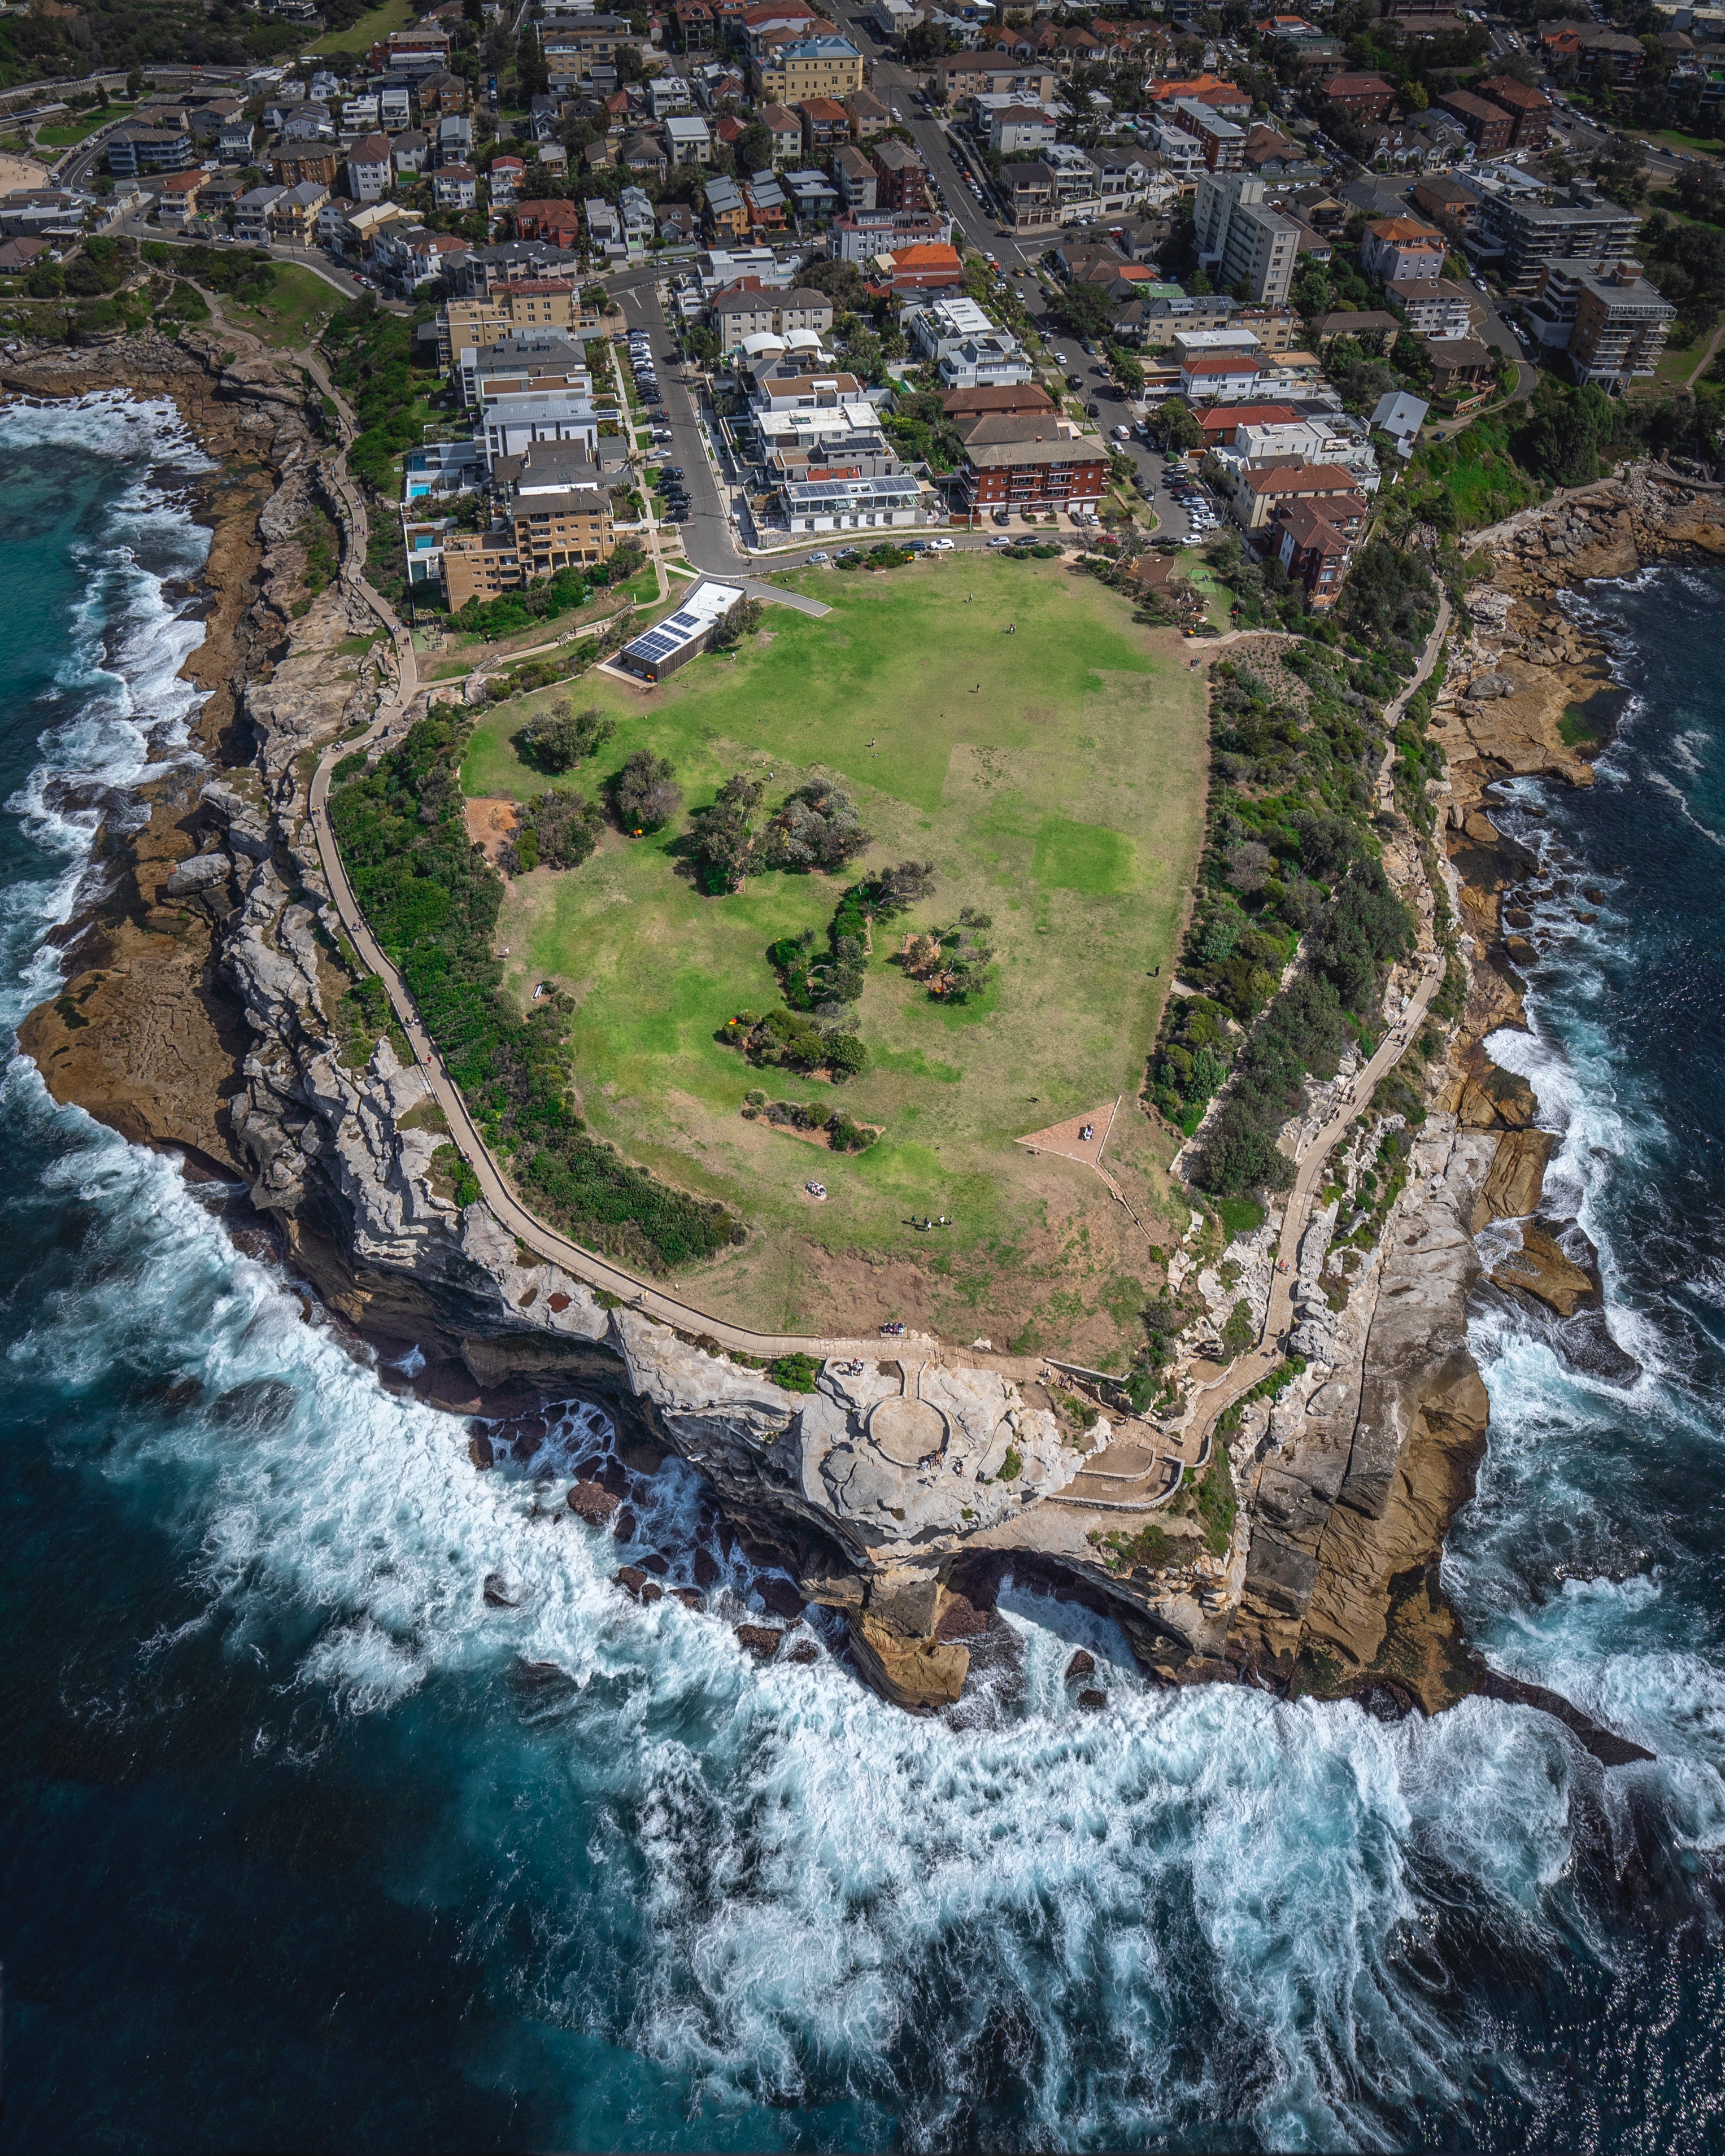
aerial photography, coast, natural landscape, bird's eye view, coastal and oceanic landforms, water, geological phenomenon, headland, peninsula, photography, cape, shore, sea, landscape, cove, bay, inlet, promontory, real estate, earth, world, cliff, ocean, estate, terrain, residential area, tourism